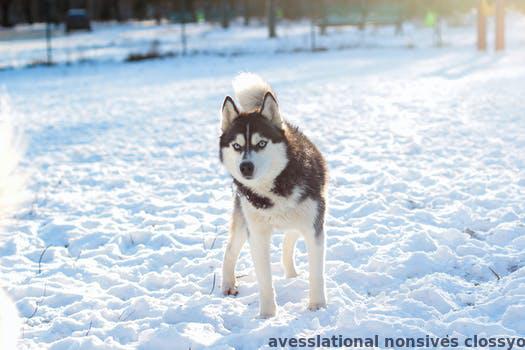
Label: Watermark